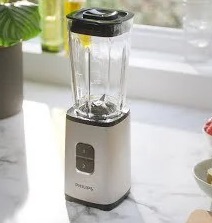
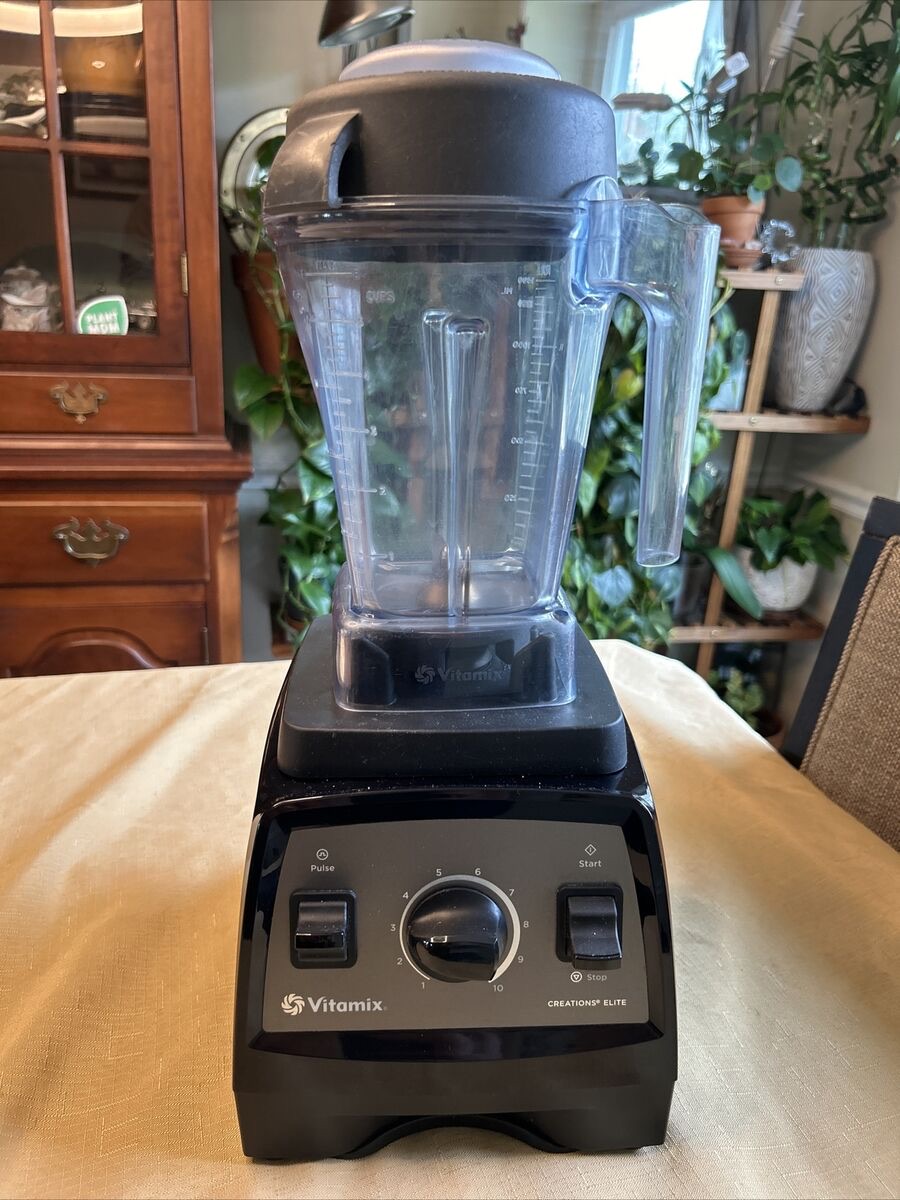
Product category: items_blender
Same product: no